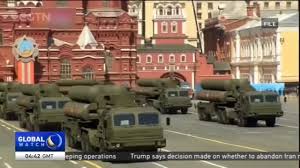
Label: Air Defense